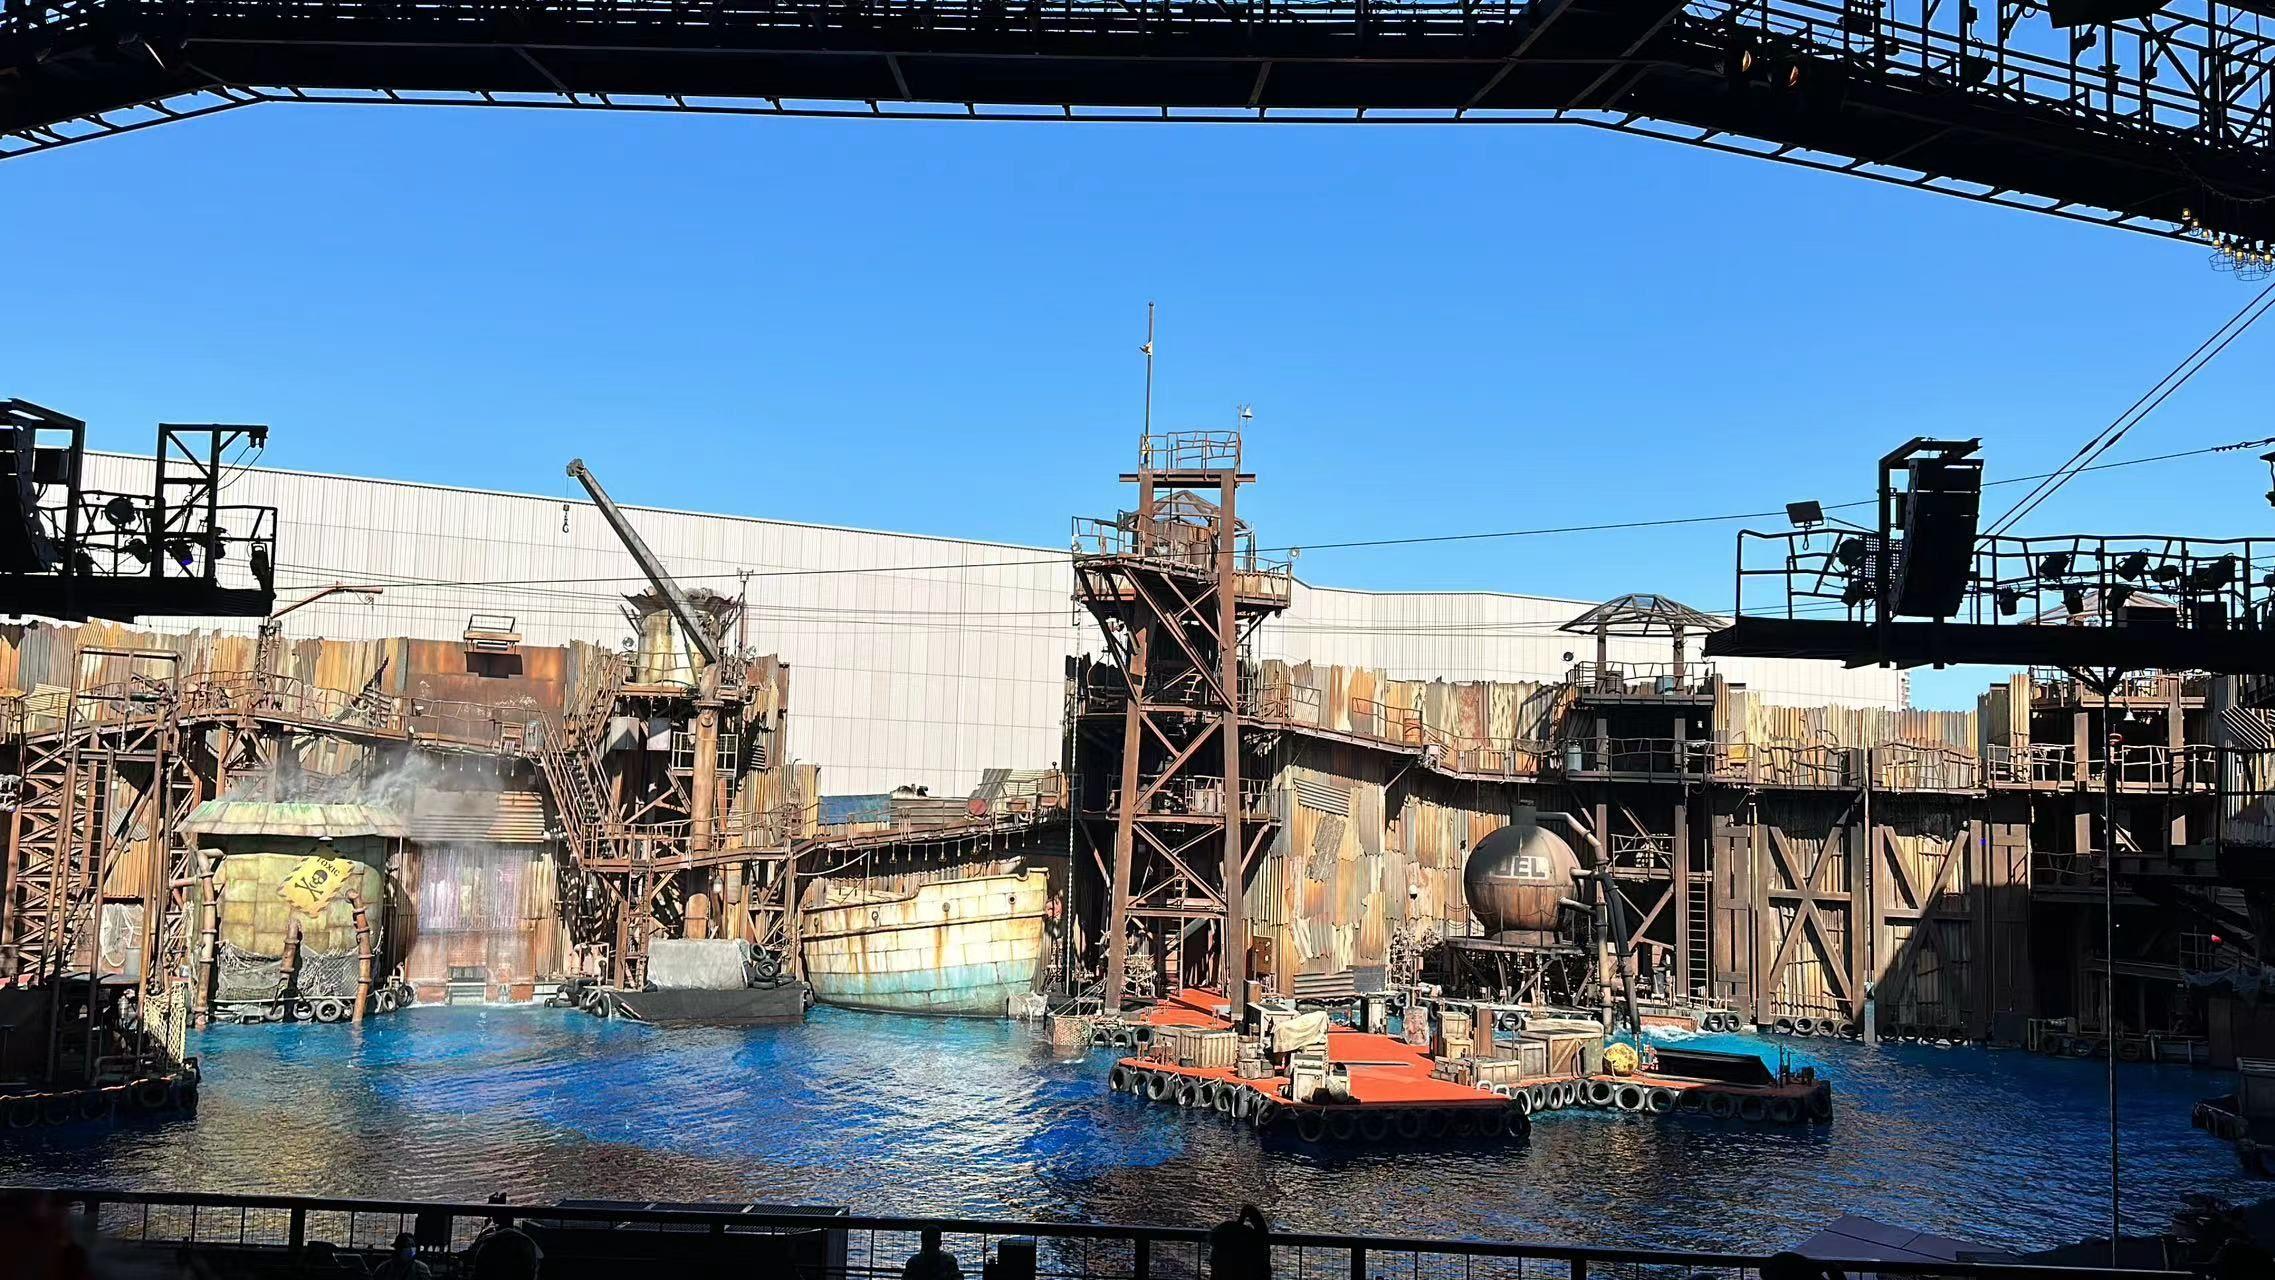
地标名称：未来水世界
所在城市：北京市·通州区